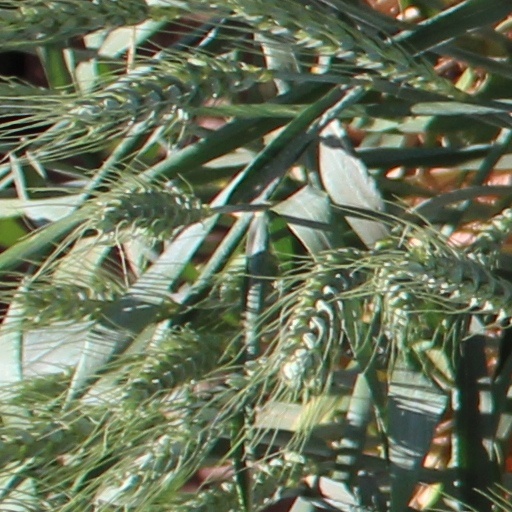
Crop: wheat